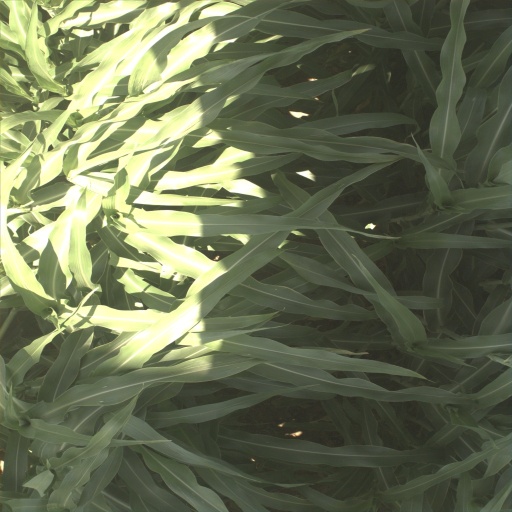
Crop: sorghum